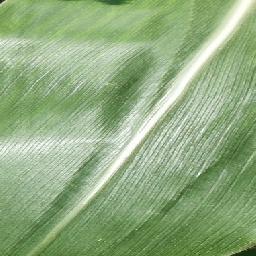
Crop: corn
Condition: (maize)_healthy